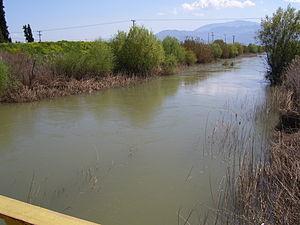
Le Céphise ou Khèphisos, en grec ancien et grec moderne : Κηφισός, est un fleuve de Grèce coulant en Phocide et en Béotie.